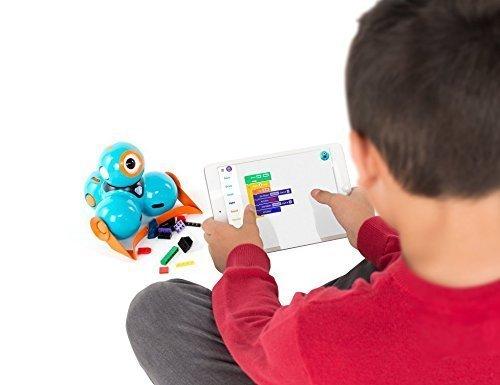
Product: Wonder Workshop – Dot and Dash Robot Wonder Pack for Kids 6+ – Ultimate STEM Learning Bundle – Learn Block-Based Coding – Award-Winning Digital Learning – Hours of Challenges
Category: Toys & Games | Kids' Electronics | Remote- & App-Controlled Figures & Robots
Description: AWARD-WINNING ROBOTS: Wonder Workshop robots are used in over 20,000 classrooms worldwide and are seen by educators as leaders in the coding robot space.
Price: $233.54
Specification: ProductDimensions:6.7x7.3x6.3inches|ItemWeight:7.7pounds|ShippingWeight:7.7pounds(Viewshippingratesandpolicies)|DomesticShipping:ItemcanbeshippedwithinU.S.|InternationalShipping:ThisitemcanbeshippedtoselectcountriesoutsideoftheU.S.LearnMore|ASIN:B01M6W8XHL|Itemmodelnumber:1-WB04-01|Manufacturerrecommendedage:6yearsandup|Batteries:2Lithiumionbatteriesrequired.(included)